Betty W. Holz

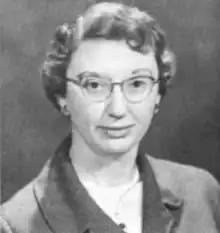
Betty W. Holz, from a 1962 publication of the United States Army

Betty Rose Weber Holz (September 15, 1919 – September 3, 2005) was an American mathematician who worked for the United States Army.